John Boatright

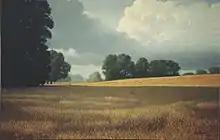
Golden Pastureland by John L. Boatright

John Luther Boatright was born on September 29, 1923, in Maury County Tennessee (near Columbia) to Hubert and Pearl Boatright. He was the oldest of three boys. In 1942, at the age of 18 he enlisted in the U.S. Army. During WWII he served as a staff sergeant in the U.S. Army Corps of Engineers assigned to a unit in support of the Third US Army in France, Belgium and finally Germany. Upon returning to the United States he had the opportunity to attend college under the GI bill at either the Art Institute of Chicago or the Ringling School of Art. After spending the winter in a tent in Belgium, he chose Florida. At the Ringling School of Art he met Roberta Ann Lethermon, and they were married in 1949.